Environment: real
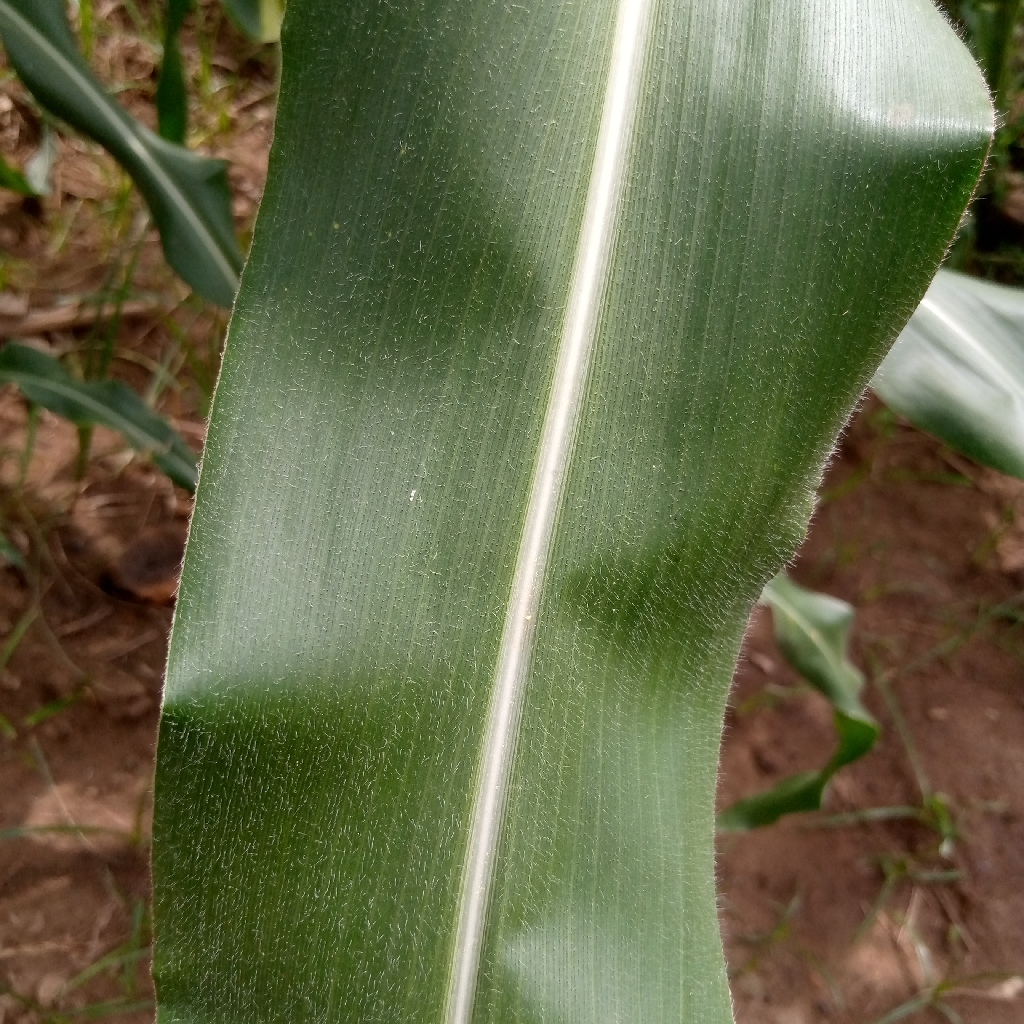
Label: healthy